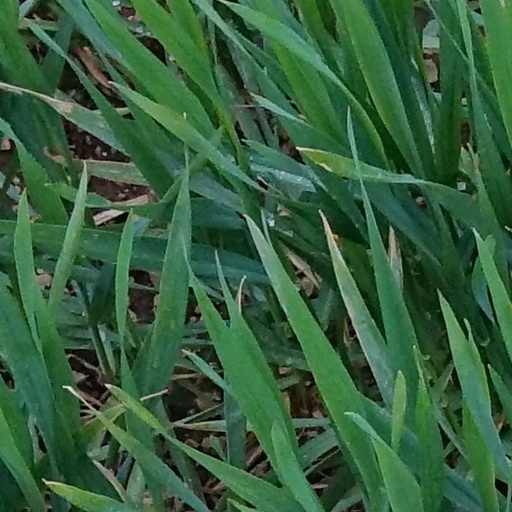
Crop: wheat